United Provinces of Central Italy

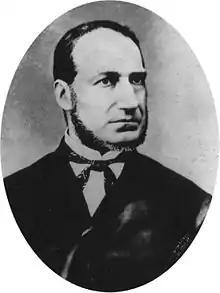
Carlo Buoncompagni, the Count of Mombello.

Carlo Buoncompagni, also known as the Count of Mombello, was born in Turin, Italy, on 25 July 1804.